The Forbidden Christ

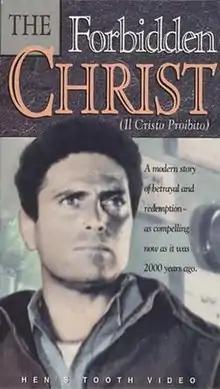
Film poster

The Forbidden Christ is a 1951 Italian drama film directed by Curzio Malaparte.